Have Gun – Will Travel

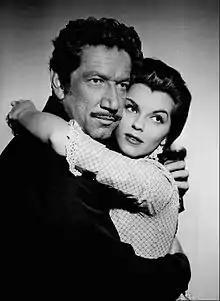
With Lisa Gaye, 1958

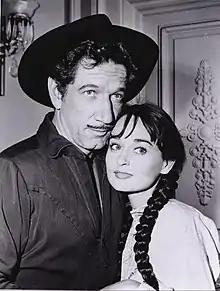
With Roxane Berard, who appeared in three episodes

Originally, each show opened with the same 45-second visual. Over a slow, four-note-repeat backbeat score, a tight shot of Paladin's chess knight emblem centered in a black background is seen, before the view widens to show the emblem affixed to Paladin's holster, with Paladin in his trademark costume seen from waist level in profile. Then, as he draws his revolver from the holster, the four-note-repeat backbeat fades to a light, almost harp-like strumming. He cocks the hammer, and then rotates the gun to point the barrel at the viewer for ten seconds, often delivering a line of dialogue from the coming episode, after which the pistol is uncocked and holstered briskly. As the weapon is reholstered and the view tightens to show only the chess knight, again, the four-note-repeat backbeat returns.